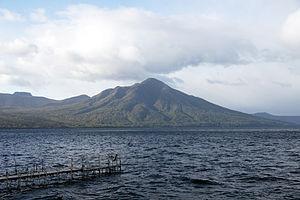
Le mont Fuppushi est un volcan inactif culminant à 1 103 m d'altitude situé dans le parc national de Shikotsu-Toya de l'île de Hokkaidō au Japon. Il se tient à côté du mont Tarumae et en face du mont Eniwa, sur la rive sud du lac Shikotsu, le lac de caldeira d'où sont sortis les volcans.